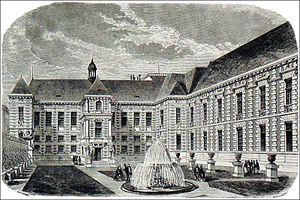
Arrière de l'Hôtel Tubeuf, côté jardin, le long de la rue Vivienne
La Bibliothèque nationale de France, ainsi dénommée depuis 1994, est la bibliothèque nationale de la République française, inaugurée sous cette nouvelle appellation le 30 mars 1995 par le président de la République, François Mitterrand. Héritière des collections royales constituées depuis le Moyen Âge, elle possède l'un des fonds les plus riches du monde.